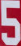
Number: 5